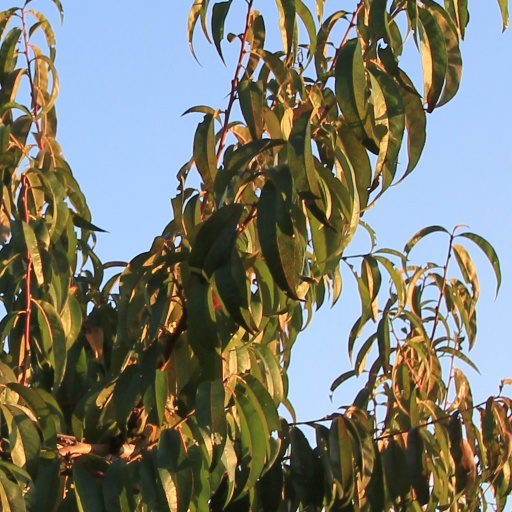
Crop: grape